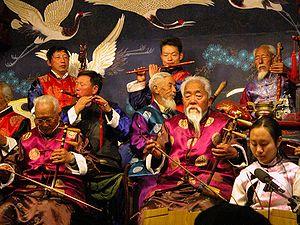
Les Naxi sont l'un des 56 groupes ethniques de Chine. Ils vivent dans le Yunnan.
La musique chinoise est une forme essentielle de l'art chinois, très ancienne et très variée. Elle s'est développée indépendamment des musiques de l'Ouest asiatique, généralement modales, bien qu'elles aient eu une influence par certains instruments. Elle est également influencée par les peuples d'Asie centrale avec le erhu, instrument omniprésent. Les religions de la Chine déjà variées ont subi l'influence du bouddhisme qui fut syncrétisé avec le confucianisme et le taoïsme pour former le chan, que l'on appelle zen au Japon, les régions traditionnellement plus animistes ou chamanistes ont également subi l'influence d'autres religions. Certaines régions de la Chine ont par exemple évolué vers l'Islam et l'on retrouve aujourd'hui des mosquées sur l'ensemble du territoire chinois, ils se sont donc imprégnés et enrichis de nombreuses cultures voisines, comme la majorité des cultures. En raison de l'ampleur du territoire, les musiques chinoises englobent des types de musiques régionales très variées.